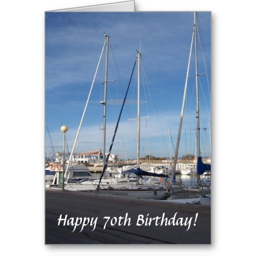
# boats # 70th # birthday greeting card .